Free Speech Coalition

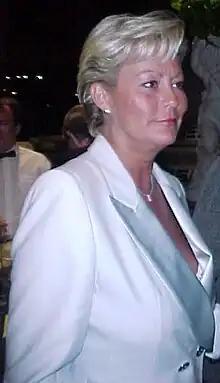
Seka at FSC 13th Annual Night of the Stars dinner, July 2000

The Man of the Year Award is "given to business professionals that have shown exceptional leadership in building solid businesses and their communities."